Chihayafuru

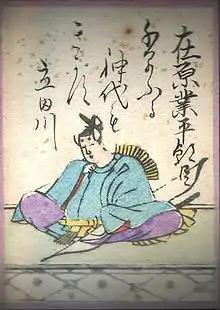
An Edo period card with the "Kami no Ku", or "upper phrase" from the "Chihayaburu" "Tanka" and the attribution to "Ariwara no Narihira "Ason"" written on it. The name of the series comes from this Heian era poem.

Yuki Suetsugu belonged to a club in high school and feels that the school years are a period of a person's life where "you can dedicate the most genuine part of yourself to something." The name of the series is a poetic "makurakotoba", or pillow word, and comes from the first five syllables of the seventeenth poem in the "Hyakunin Isshu" poetry anthology, a collection of 100 poems which are printed on the cards. In this poem "chihayaburu" is used as an epithet to and can be translated into English as "shaken in fury" and "swift in fury", according to Edwin A. Cranston, or "awesome", as offered by Joshua S. Mostow.